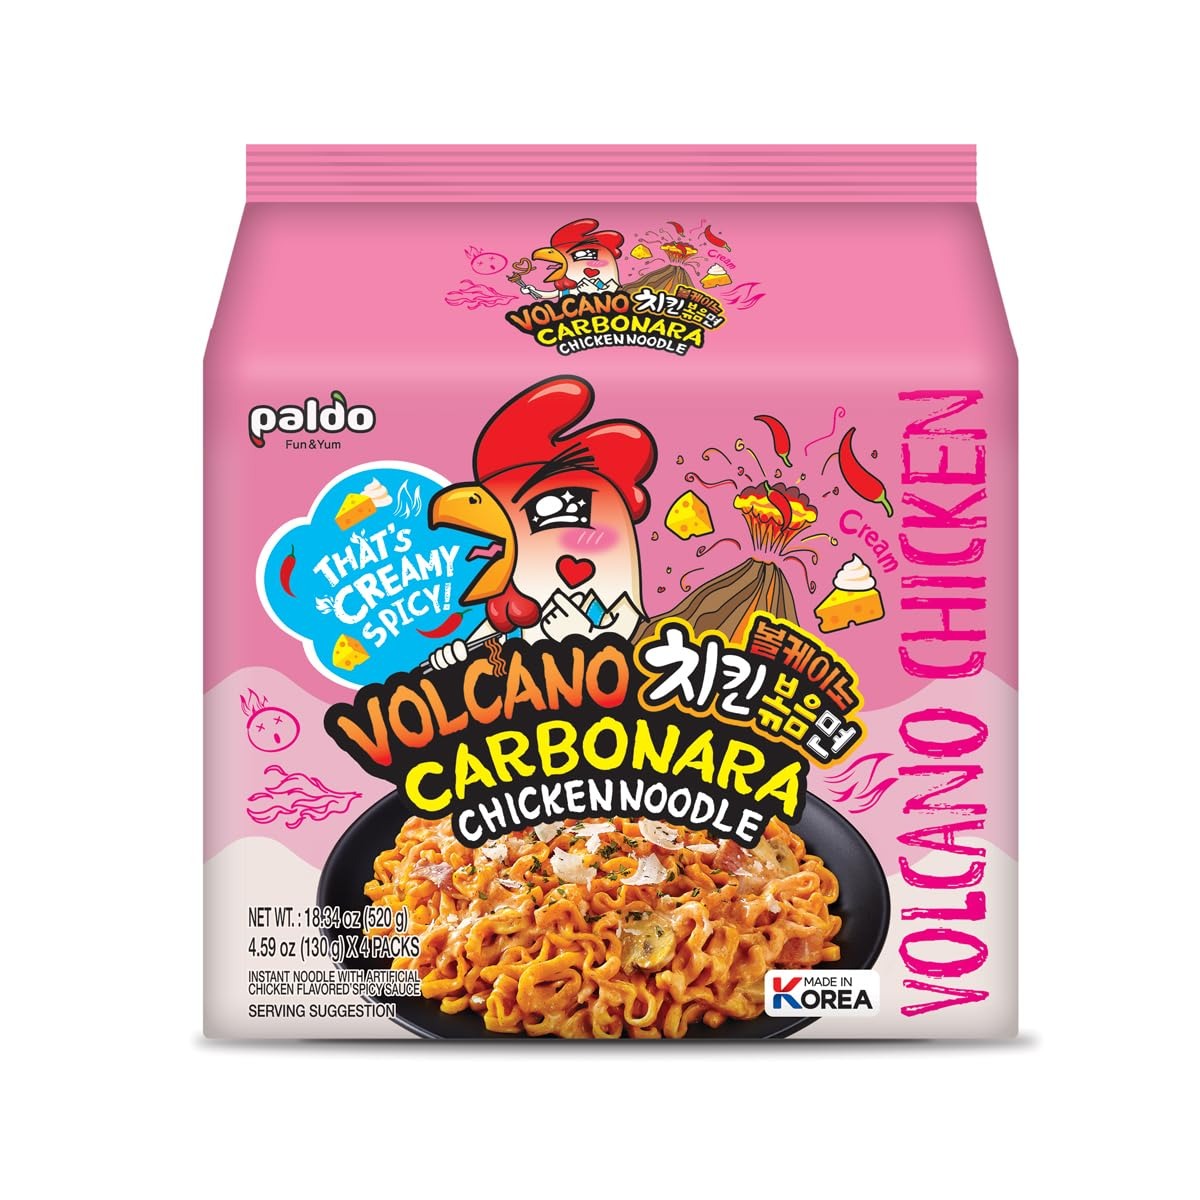
Item Name: PALDO FUN & YUM Volcano Carbonara Creamy Spicy Chicken Noodle, 4.59 Ounce (Pack of 16)
Bullet Point 1: 🌋 EXTREME SPICY & CREAMY – Paldo Volcano Carbonara combines intense heat with a rich, cheesy carbonara flavor, creating a unique fusion of creamy and spicy goodness.
Bullet Point 2: 🧀 CHEESY & SAVORY – A perfect blend of cheese, milk, and spices enhances the deep, umami taste, giving you a bold and satisfying bite every time.
Bullet Point 3: 🔥 VOLCANO-LEVEL HEAT – Made for spicy food lovers, this ramen delivers an intense fiery kick with every mouthful. Can you handle the heat?
Bullet Point 4: 🍜 EASY & QUICK TO COOK – Ready in just minutes! Boil the noodles, drain most of the water, mix in the sauce, and enjoy an indulgent, restaurant-quality meal at home.
Bullet Point 5: 🇰🇷 AUTHENTIC KOREAN NOODLES – Made in Korea, this premium-quality instant ramen brings the taste of Korea’s spicy carbonara trend straight to your bowl.
Product Description: Experience the ultimate spicy and creamy fusion with Paldo Volcano Carbonara! This bold Korean ramen delivers an explosive heat balanced with a rich, cheesy carbonara sauce, creating a mouthwatering spicy yet creamy experience. The premium noodles have a chewy texture, absorbing the flavor-packed sauce for a delicious bite every time. Made for spicy food enthusiasts, Paldo Volcano Carbonara is easy to prepare—perfect for a quick meal or a fun challenge with friends. Try it today and test your spicy tolerance with this volcanic-level ramen!
Value: 16.0
Unit: Count

Price: 32.95